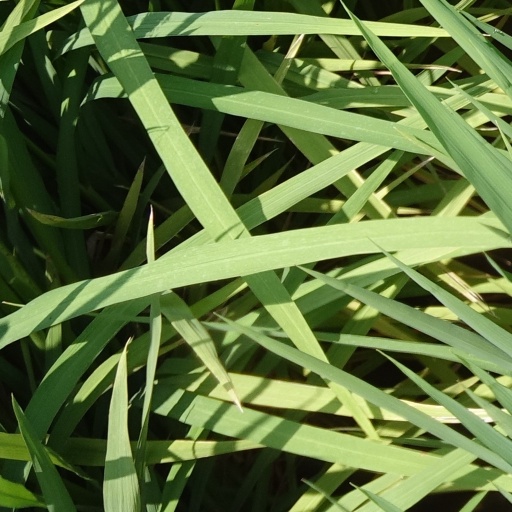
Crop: rice